Mao Shimada

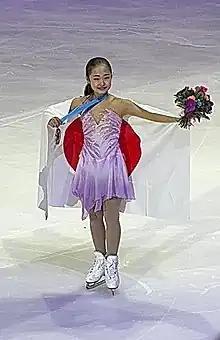
Shimada at the 2022–23 Junior Grand Prix Final

In early September 2022, Shimada made her ISU Junior Grand Prix debut at the event in Ostrava, Czech Republic. She landed all her jumps cleanly in her short program and placed first with 71.49 points. During the free skate, Shimada successfully landed a triple Axel and became the twenty-first woman to land it in international competition. She then attempted a quadruple toe loop but underrotated the jump, resulting in a fall; the program was otherwise clean. Shimada won the event with a lead of 23.28 points over South Korea's Kwon Min-sol. At her second Junior Grand Prix assignment in Gdańsk, Poland, Shimada scored 68.81 in the short program after landing her jump combination on a quarter. She landed a clean triple Axel and a quadruple toe loop on a quarter in the free skate, winning the event and earning new season bests for the free skate and total score. These results qualified her for 2022–23 Junior Grand Prix Final.